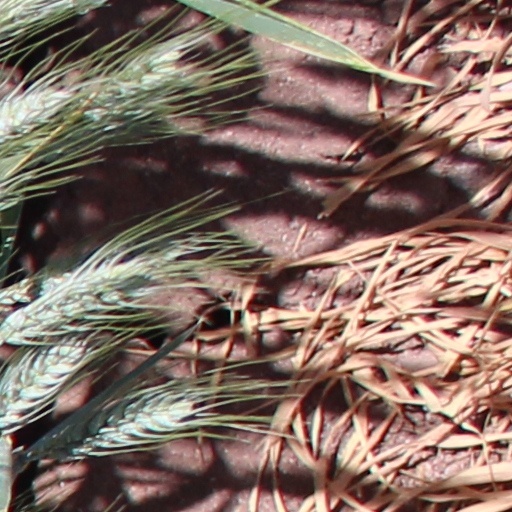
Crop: wheat